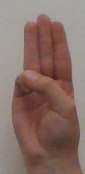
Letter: thaa